Jeff Clement

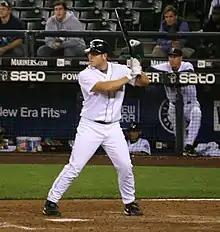
Clement with the Seattle Mariners

Jeffrey Burton Clement (born August 21, 1983) is an American former professional baseball player. Clement was a catcher and first baseman. He played in Major League Baseball (MLB) for the Seattle Mariners and Pittsburgh Pirates.